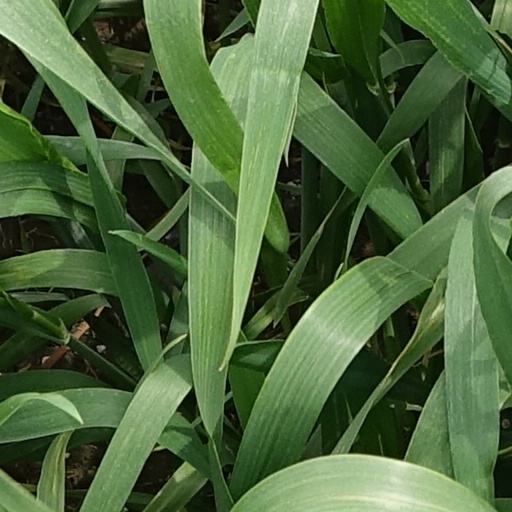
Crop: wheat